Callao Naval Base

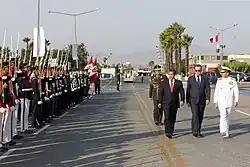
President Ollanta Humala and Defence Minister Jakke Valakivi during a ceremony at the base in 2016

Callao Naval Base is the main naval base of the Peruvian Navy. Located north of the main port of Callao, it is also a high-security prison, where members of terrorist groups such as the Shining Path and the Túpac Amaru Revolutionary Movement (MRTA) are located. The base hosts a dockyard and naval aviation base, as well as the Naval Medical Center, which contains the U.S. Navy's Naval Medical Research Unit Six.